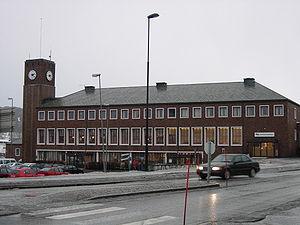
La gare de Bodø, est une gare ferroviaire norvégienne de la ligne du Nordland, située à Rønvik sur le territoire de la commune de Bodø dans le Comté de Nordland en région Nord-Norge.